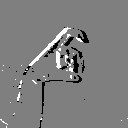
ASL letter: x